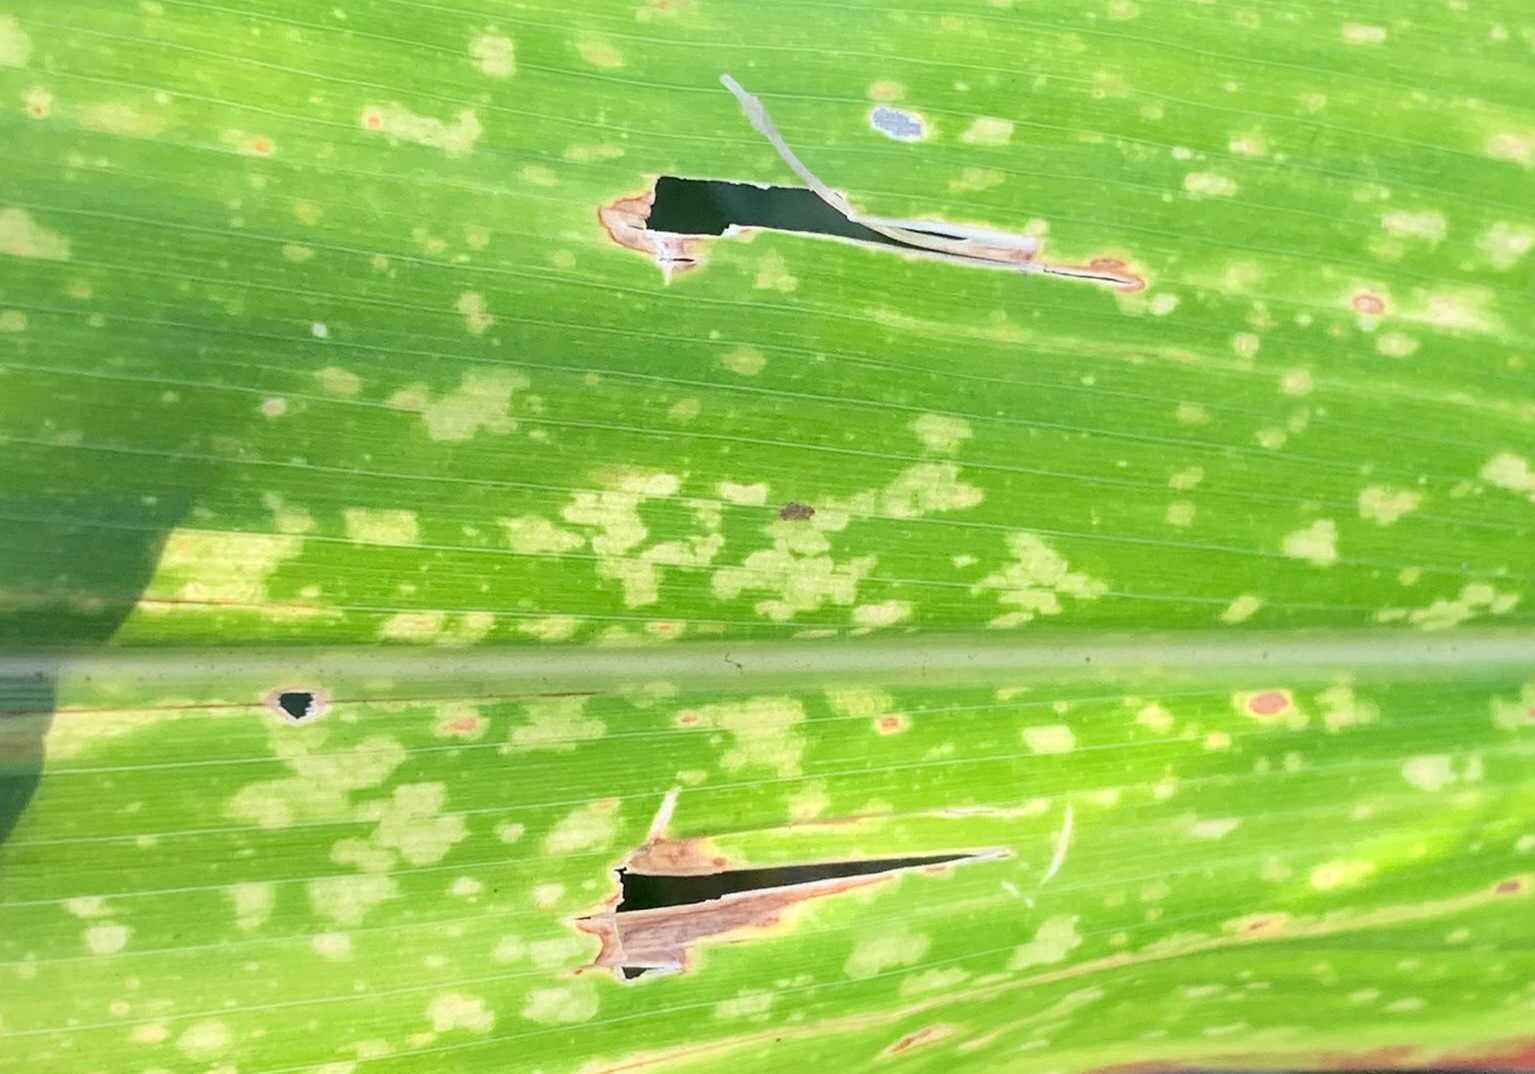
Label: MLN